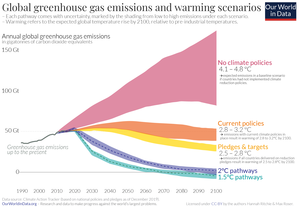
Global opvarmning
Potentielle fremtidsscenarier for globale drivhusgasemissioner (december 2019). Hvis alle lande indfrier deres nuværende løfter i forhold til Paris-klimaaftalen, vil den gennemsnitlige opvarmning i 2100 overstige aftalens mål om at holde opvarmningen "et stykke under 2°C".
Den globale opvarmning er betegnelsen for ændringen i Jordens klima, der er sket i de sidste omkring 100 år på grund af stigningen i den gennemsnitlige temperatur samt de heraf følgende konsekvenser. Der er mange videnskabelige observationer der viser, at klimaet bestående af jordens atmosfære, lithosfæren, hydrosfæren og biosfæren bliver varmere. Mange af de observerede ændringer siden 1950’erne har ikke fortilfælde i tidligere temperaturmålinger, som går tilbage til midten af 1800-tallet eller i klimaproxy-data som går tusindvis af år tilbage.